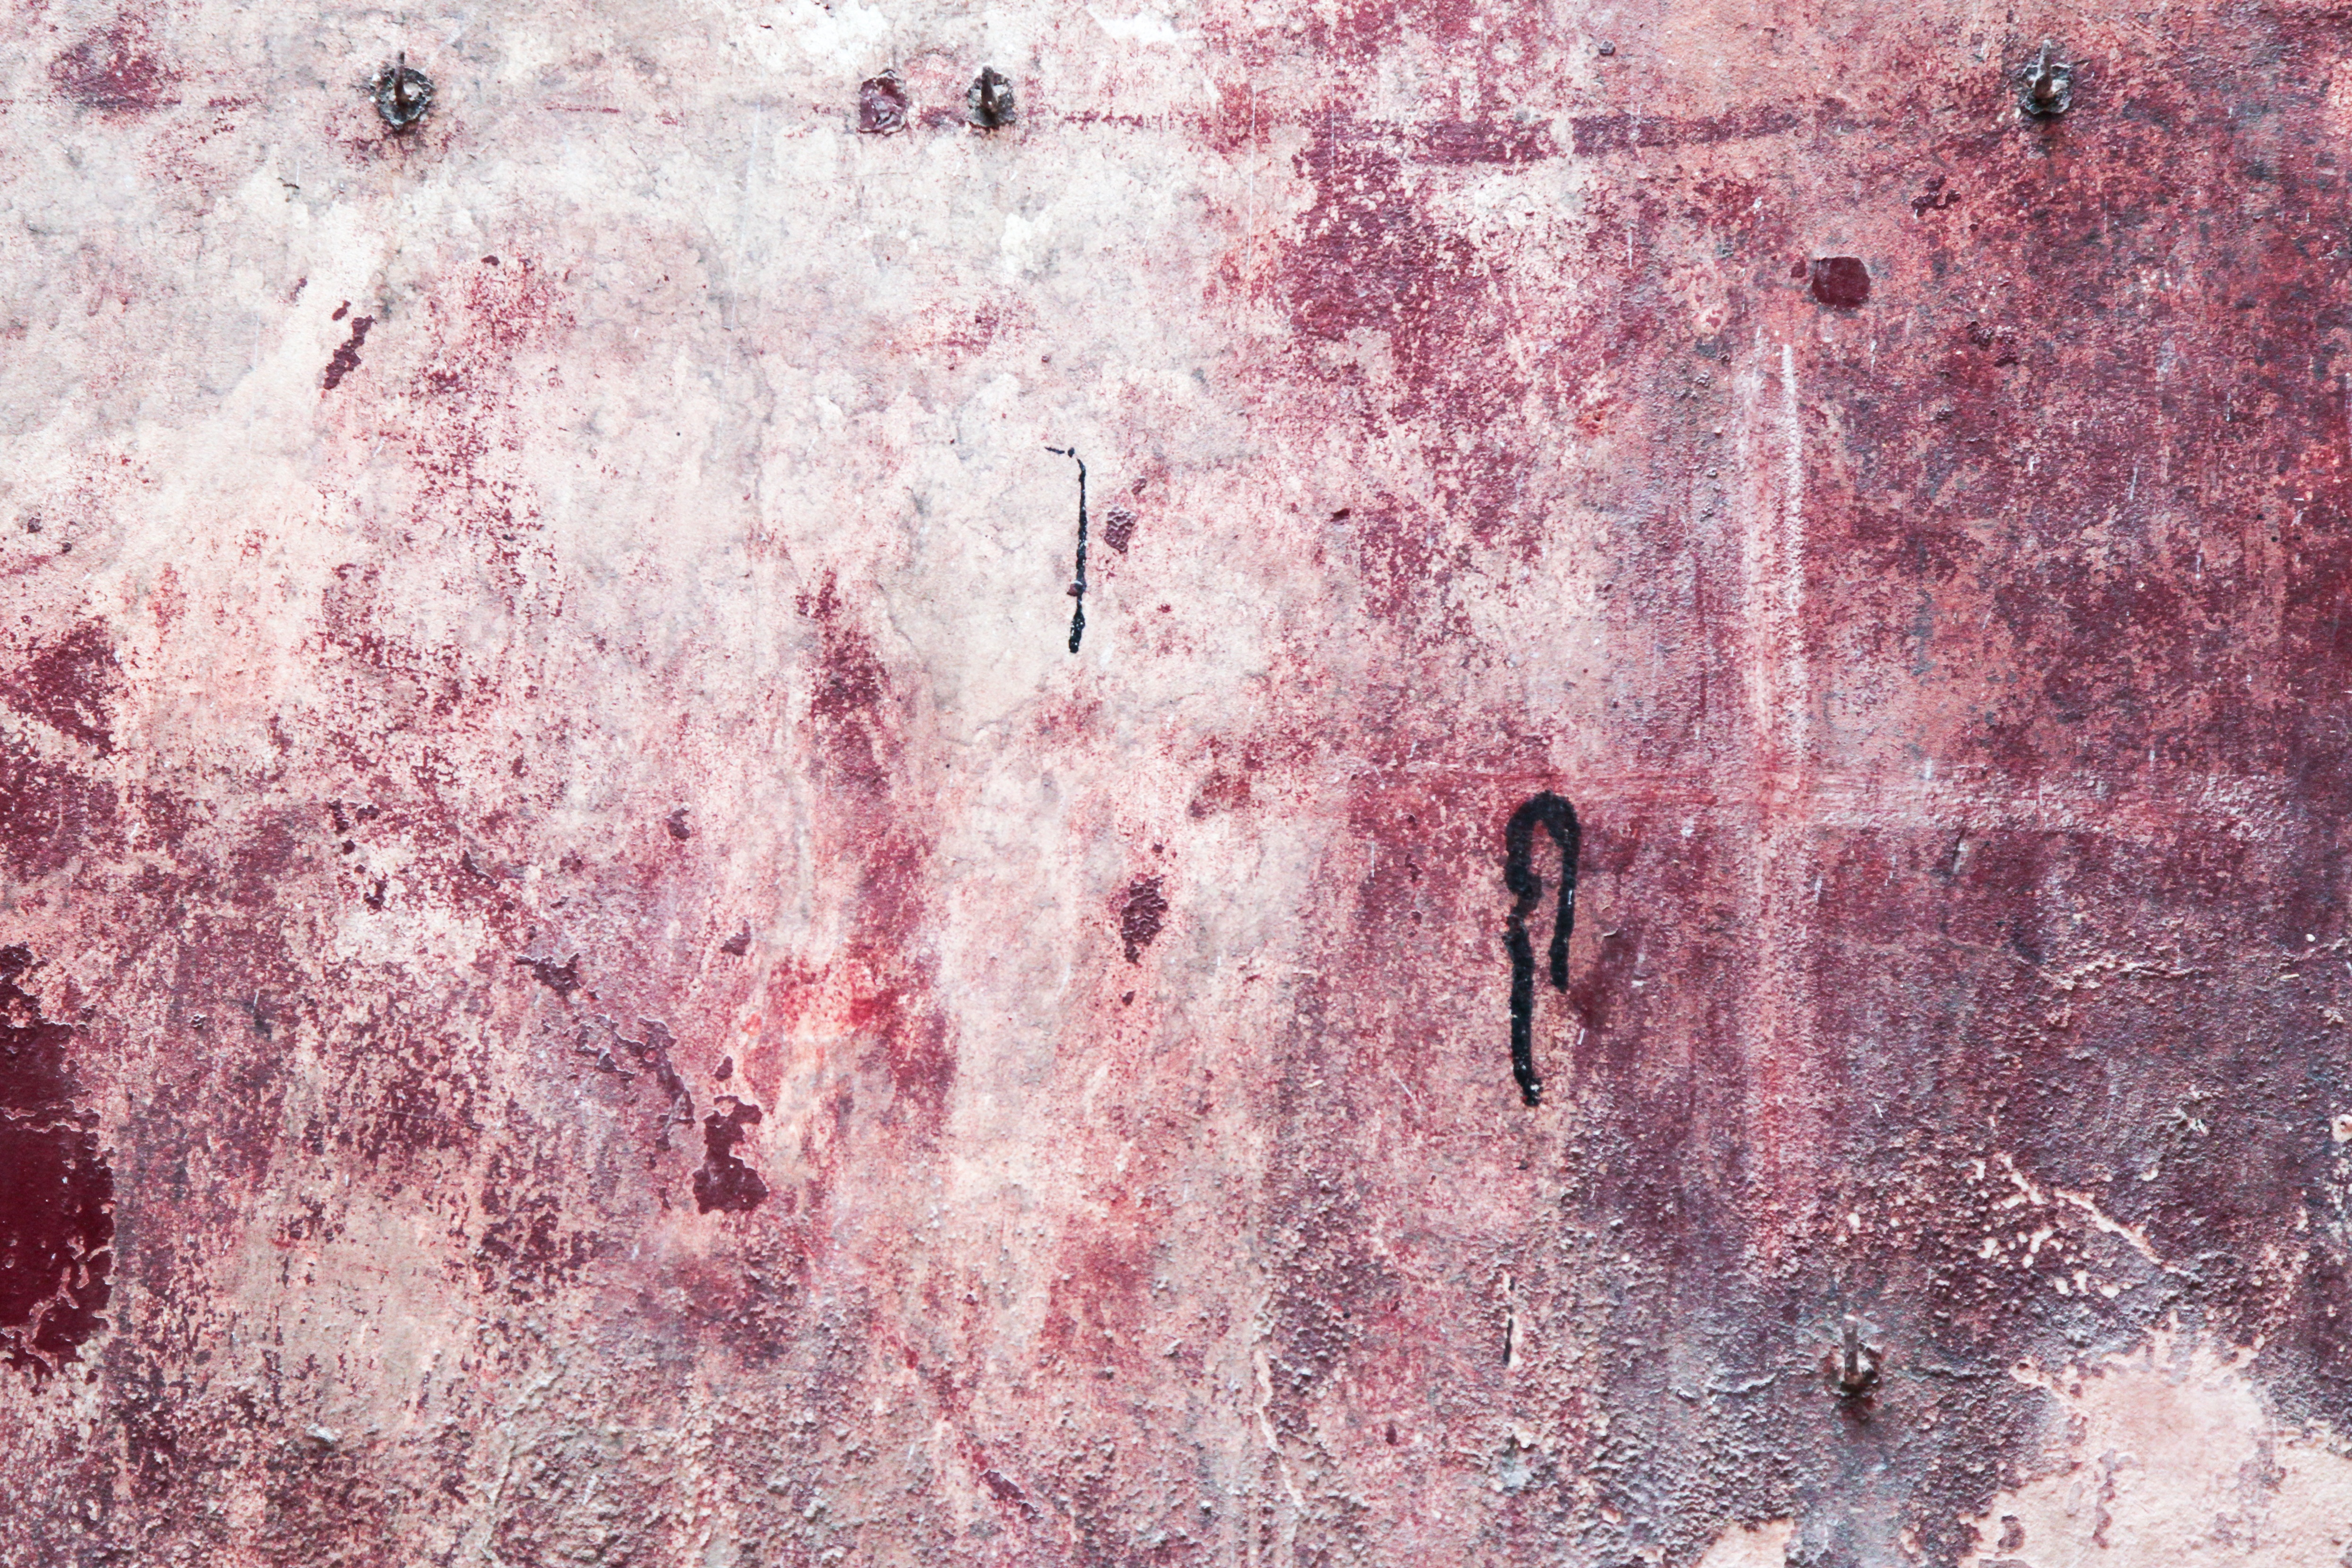
white, texture, old, wall, brush, pattern, red, color, brown, paint, dirty, cross, pink, paint brush, paintbrush, material, painting, concrete wall, background, modern art, acrylic paint, grudge